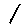
Label: 1